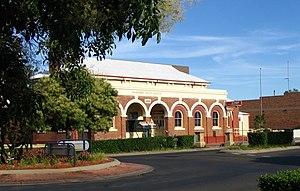
Narrabri est une ville du comté de Narrabri, située à l'intérieur des terres au Nord de la Nouvelle-Galles du Sud, en Australie, à 530 km au Nord-Ouest de Sydney, sur la rivière Namoi